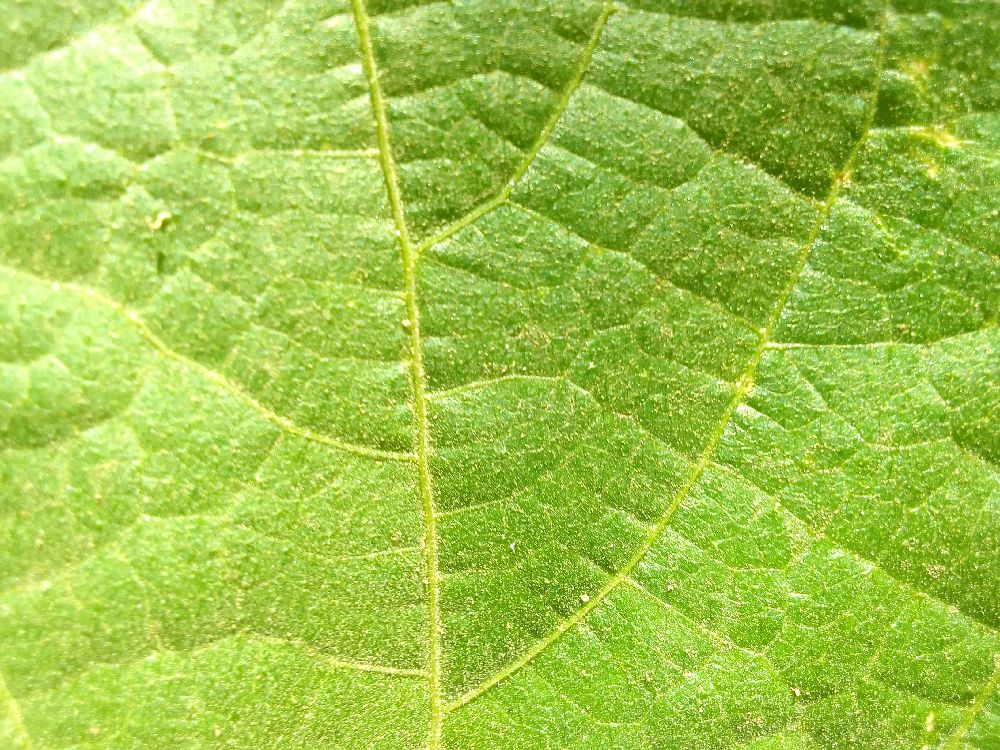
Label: healthy